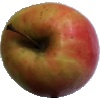
Label: apple_pink_lady